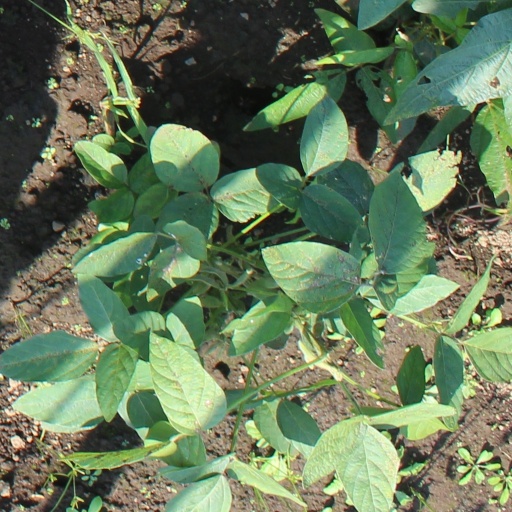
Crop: soybean